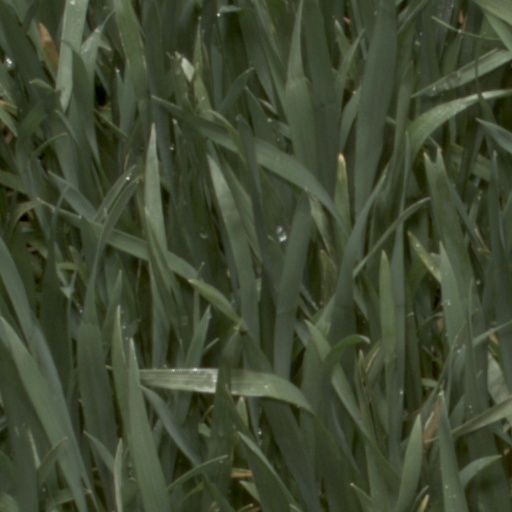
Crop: wheat